The Avengers (comic book)

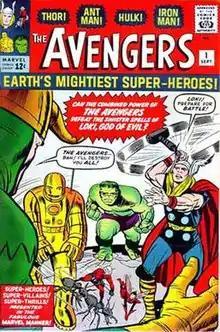
"The Avengers" #1 (September 1963). Cover art by Jack Kirby and Dick Ayers featuring the five original members of the team: Ant-Man, the Wasp, Iron Man, Hulk, and Thor.

The Avengers, or simply Avengers, is a comic book title featuring the team the Avengers and published by Marvel Comics. The original "The Avengers" comic book series debuted in 1963.